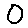
Label: 0